Virgo interferometer

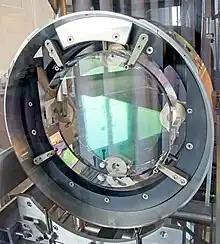
Mirror from the initial Virgo detector, now an exposition model at the Virgo site

The laser, the instrument's light source, must be powerful and stable in frequency and amplitude. To meet these specifications, the beam starts from a low-power, stable laser. Light from the laser passes through several amplifiers, which enhance its power by a factor of 100. A 50 watt (W) output power was achieved for the last configuration of the initial Virgo detector (reaching 100 W during the O3 run after the Advanced Virgo upgrades), and is expected to be upgraded to 130 W at the beginning of the O4 run. The original Virgo detector had a master-slave laser system, where a "master" laser is used to stabilise a high-powered "slave" laser; the master laser was a , and the slave laser was a Nd:YVO4 laser. The Advanced Virgo design uses a fibre laser, with an amplification stage also made of fibres, to improve the system's robustness; its final configuration is planned to combine the light of two lasers to reach the required power. The laser's wavelength is 1064 nanometres in the original and Advanced Virgo configurations.